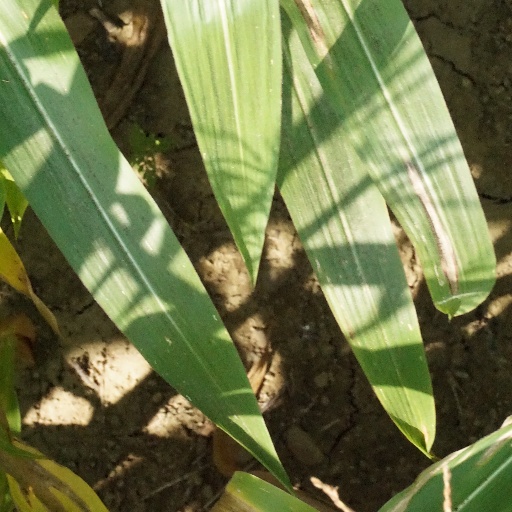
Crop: maize; corn